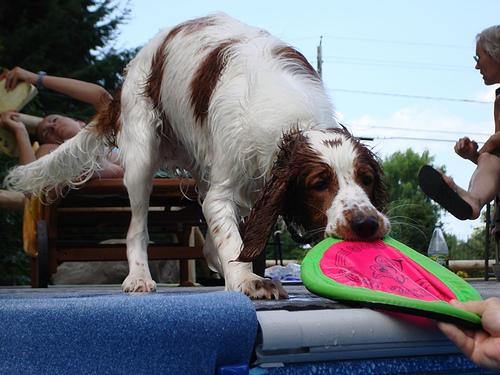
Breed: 202-n000023-Welsh_springer_spaniel